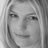
Emotion: neutral